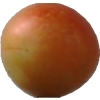
Label: cherry_wax